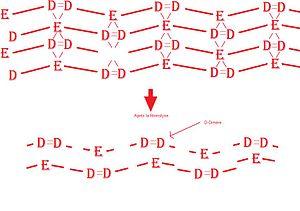
Shemas explicatif de la fibrinolyse et de l'origine des D-Dimère
L'alpha-2 macroglobuline, encore dénommée macroglobuline alpha-2 ou abrégée en A2M, est une protéine du plasma sanguin appartenant au groupe des glycoprotéines. Elle intervient notamment dans le processus fibrinolytique.
Les D-dimères sont un produit de la dégradation de la fibrine lors du processus de fibrinolyse.